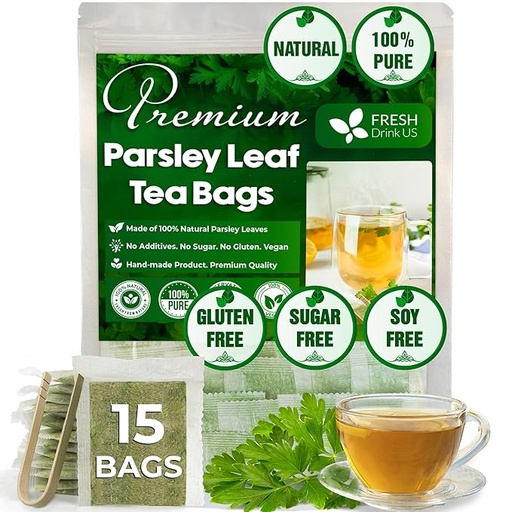
FreshDrinkUS, Premium 15 Parsley Leaf Tea Bags, 100% Natural & Pure from Parsley Leaves. Loose Leaf Parsley Herbal Tea. Made with Natural Material Tea Bags. No Sugar, No Caffeine, No Gluten, Vegan.
Brand: NaturalandPremiumHerbalTea
Category: Food, Beverages & Tobacco > Beverages > Tea & Infusions > Tea